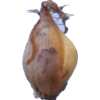
Label: onion